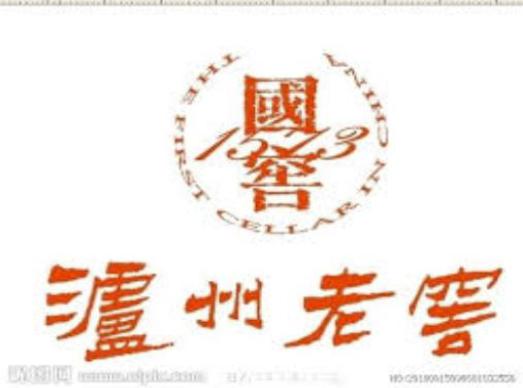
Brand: luzhoulaojiao-3
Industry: Food